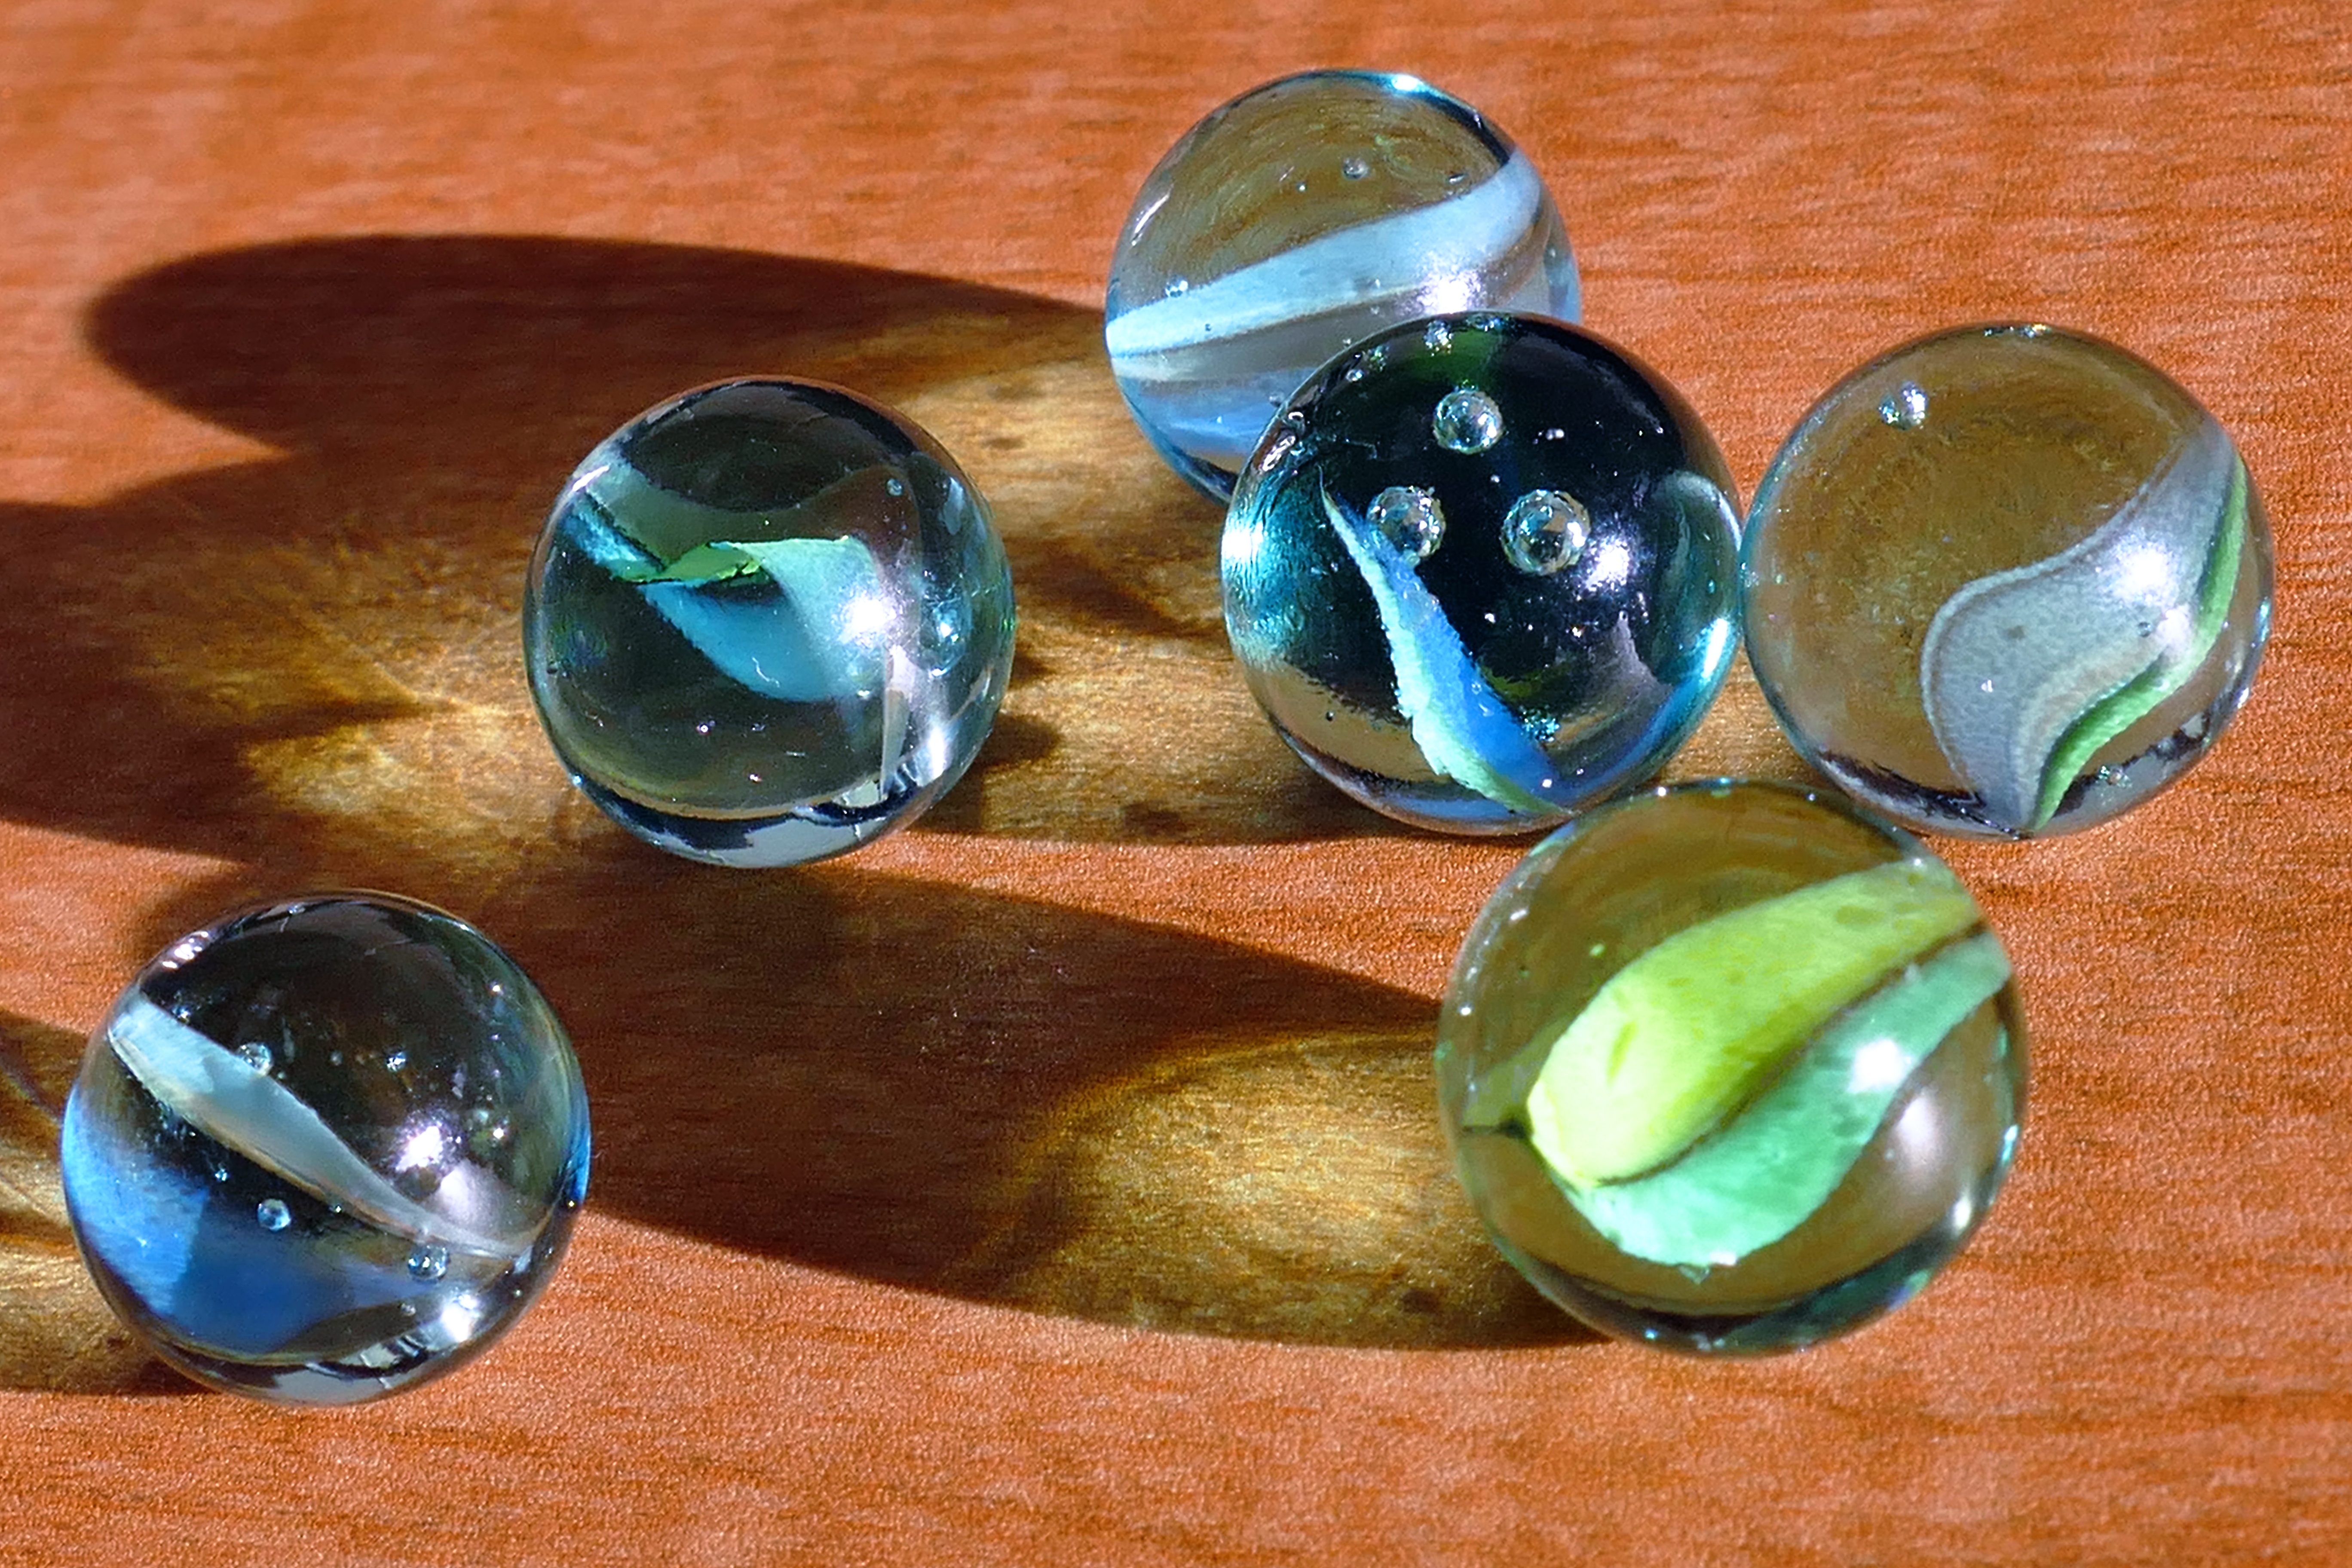
play, retro, round, glass, green, playing, bead, material, jewellery, kids, art, children, colors, fun, earrings, toys, marbles, marble, sphere, balls, colored, games, gemstone, fashion accessory